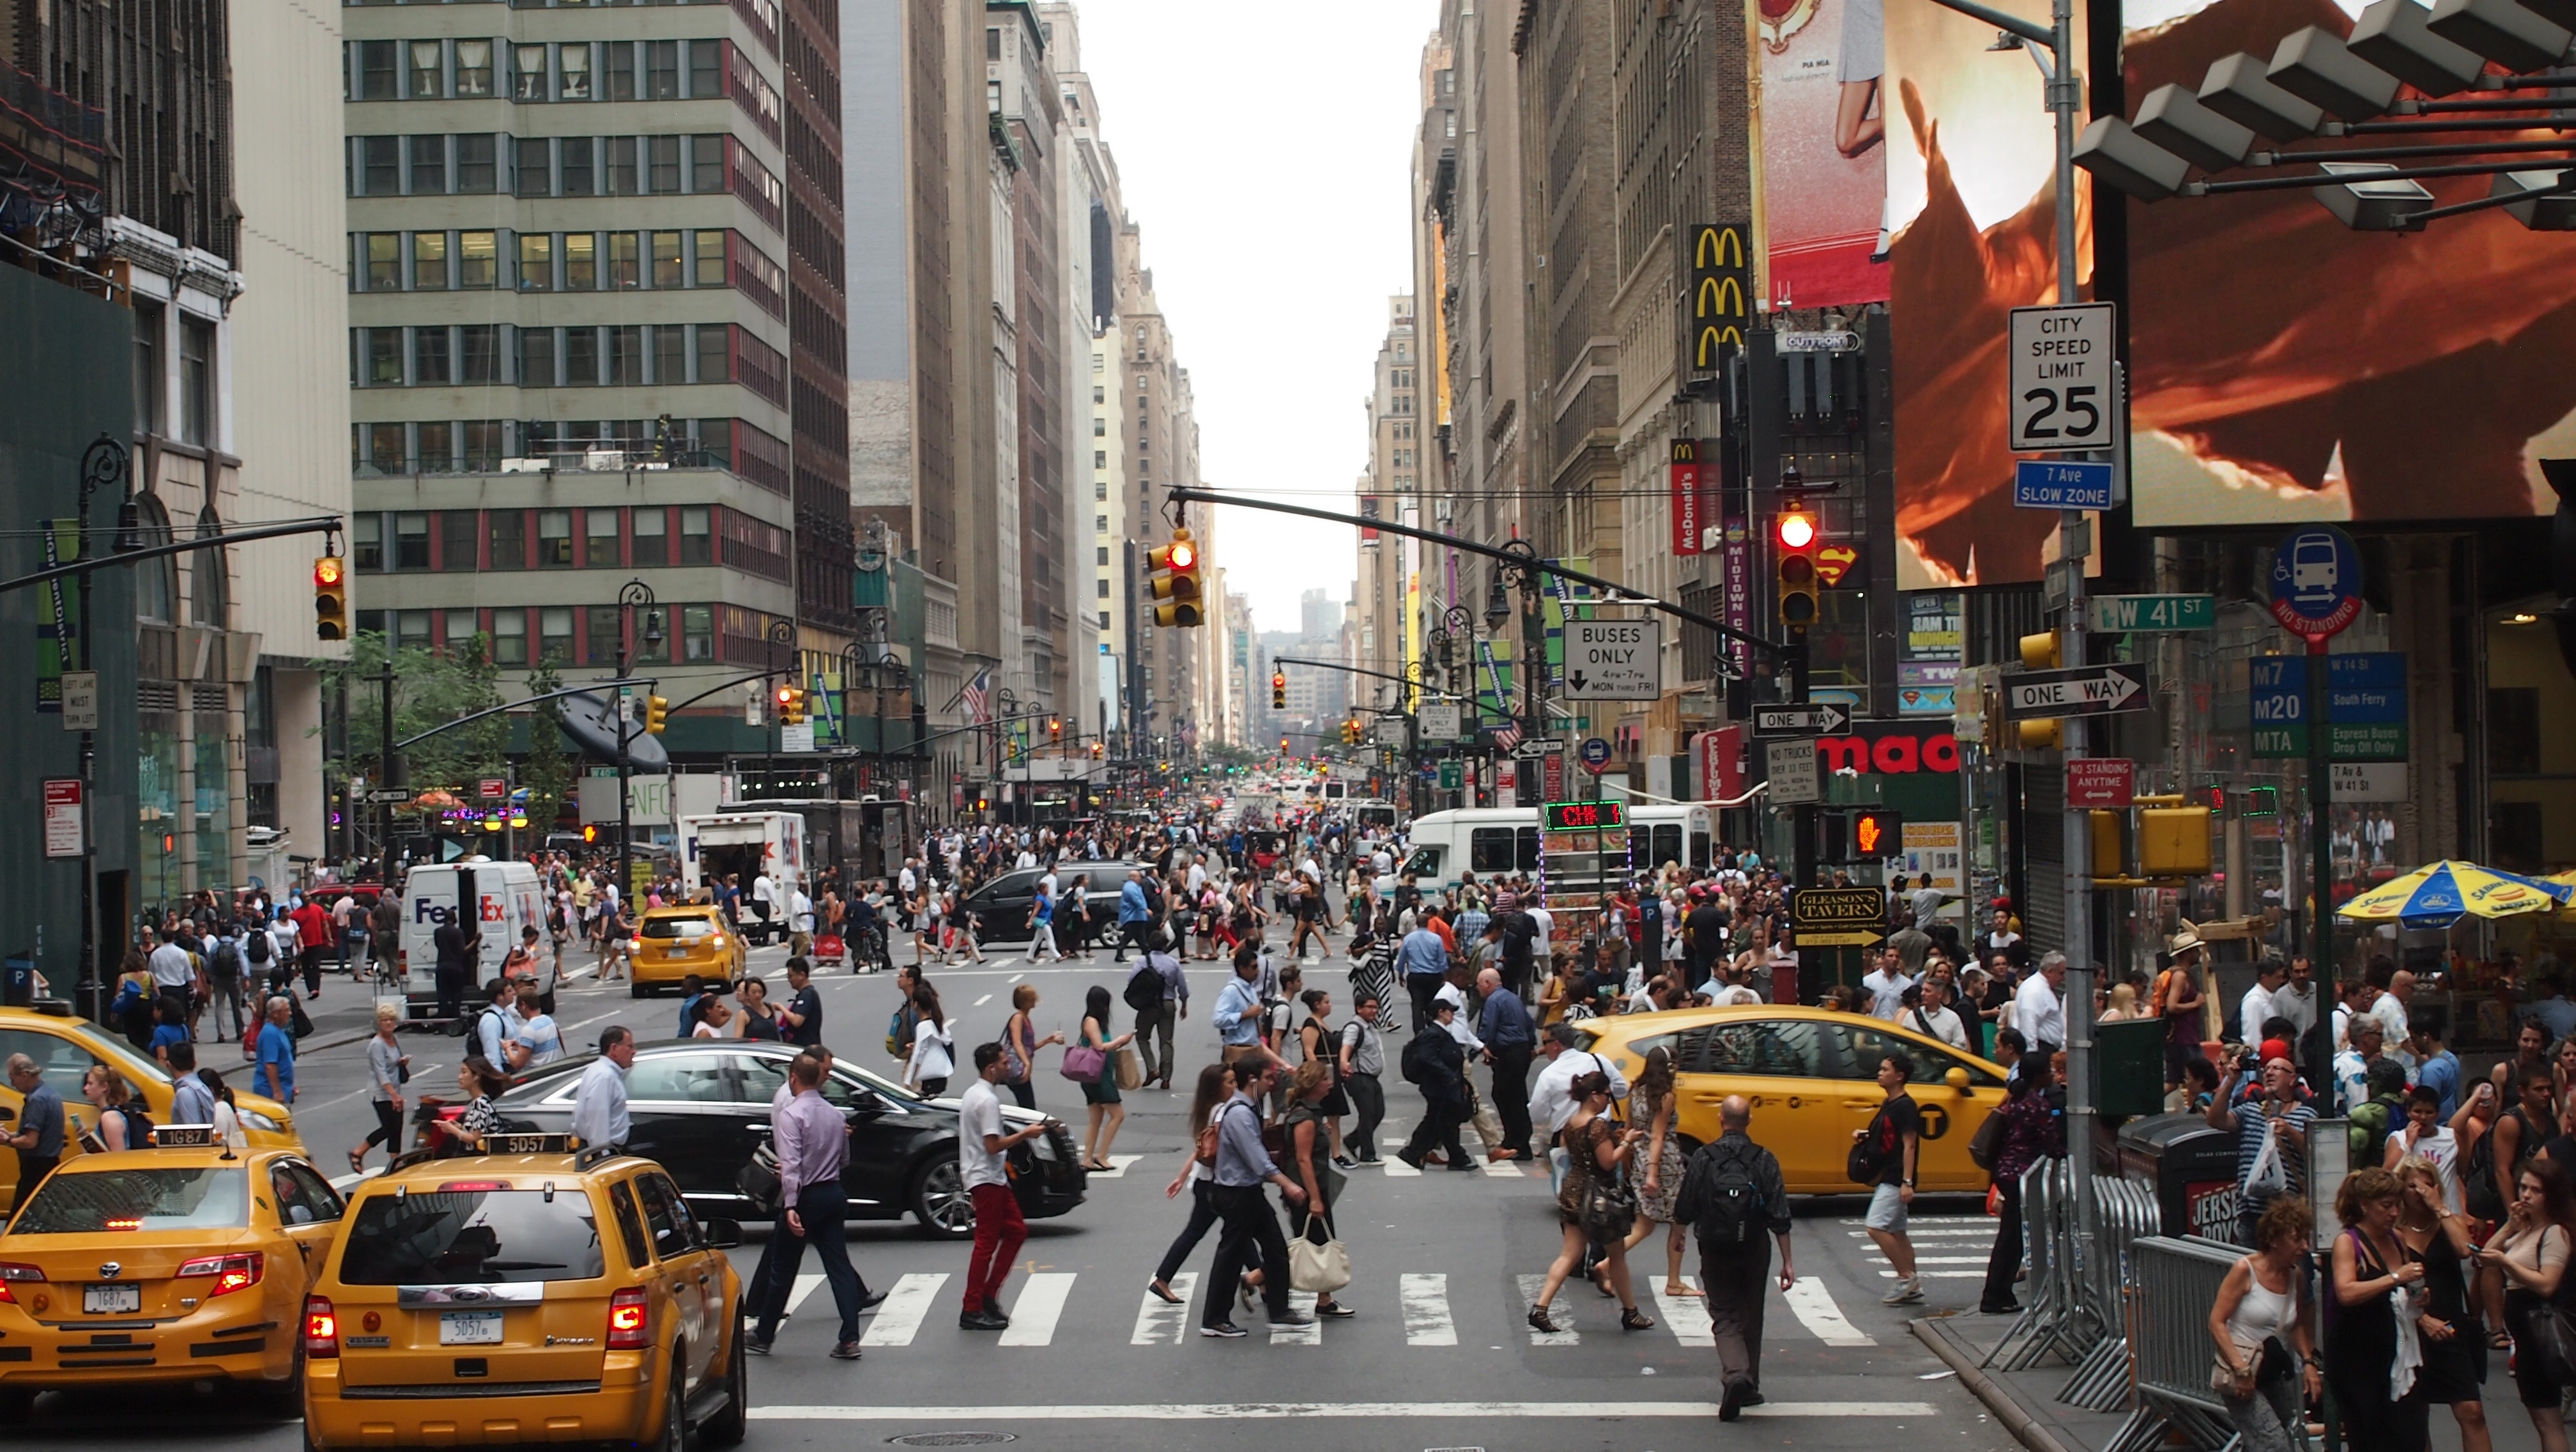
pedestrian, road, traffic, street, town, city, new york, manhattan, crowd, cityscape, downtown, taxi, plaza, market, shopping, jam, infrastructure, chaos, metropolis, neighbourhood, big apple, urban area, human settlement